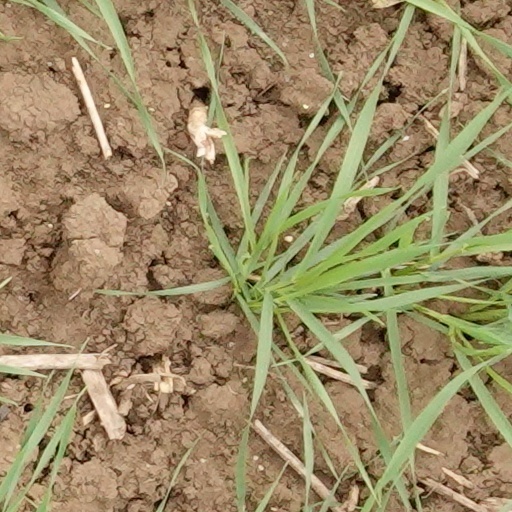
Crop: wheat